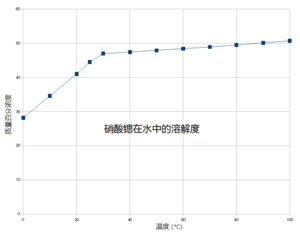
Solubilité de Sr(NO3)2 dans l'eau en fonction de la température.